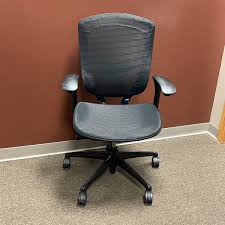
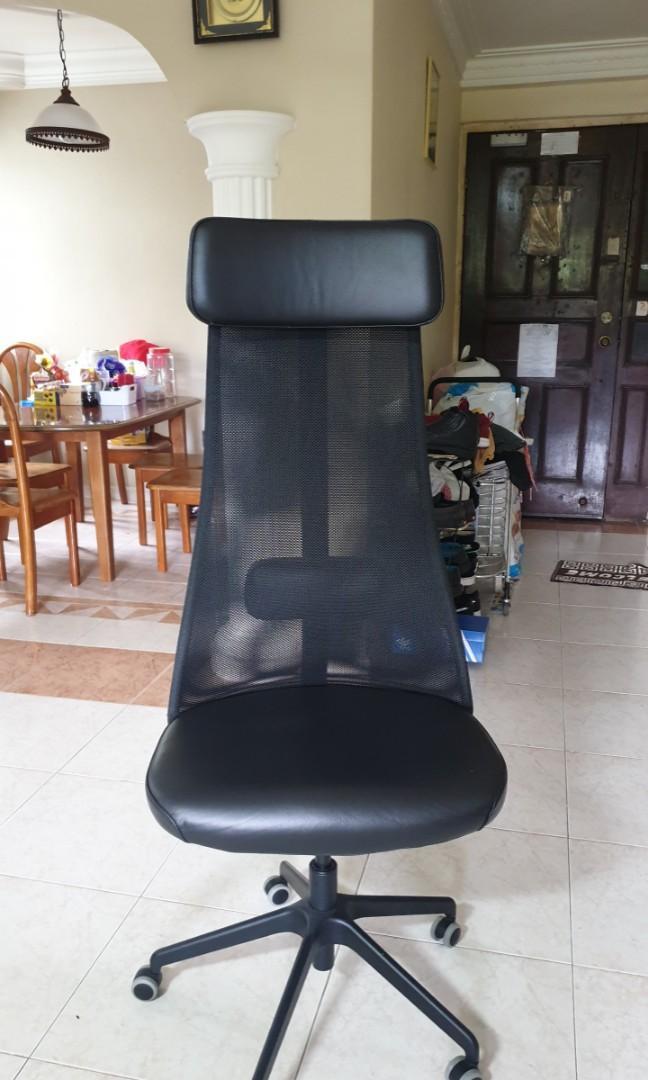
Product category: items_chair
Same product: no